2018 Oklahoma gubernatorial election

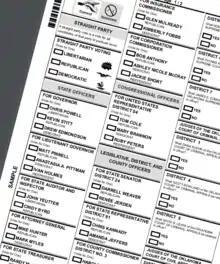
Oklahoma general election ballot for 2018

Oklahoma determines ballot order by a random drawing which took place for this election cycle on July 12, resulting in the Libertarian Party being listed first, Republicans second, and Democrats third.